Lucien de Montagnac

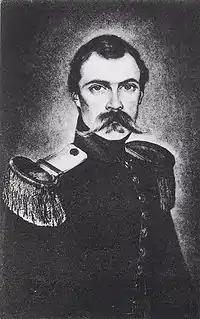
Self-portrait

Lucien-François de Montagnac (17 May 1803 – 23 September 1845) was a French lieutenant colonel. He was killed at the Battle of Sidi-Brahim during the French conquest of Algeria.